Rajendra Nath Mookerjee

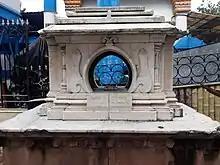
Memorial Plaque of Rajendra Nath Mukherjee in Keoratala

Along with Sir Thomas Acquin Martin, he founded Martin & Co. and contributed to the success of Bengal Iron at Kulti. Undertaken Burn & Company , and Jessop after his company's huge success. Later he joined G.H.Fairhurst in founding the iron works of The Indian Iron and Steel Company at Burnpur. Present Day's Garden Reach Ship Builders and Hooghly Dock are also his contributions. Among his achievements were the construction of Palta water works and the Victoria Memorial and Howrah Bridge(Old) at Kolkata, Later His Company developed the Bridge in 1945 to a Cantilever Bridge which is now called as Rabindra Setu. He pioneered the laying down and operations of Martin's Light Railways. He visited England for the first time in 1901 and later several times more in connection with his business.